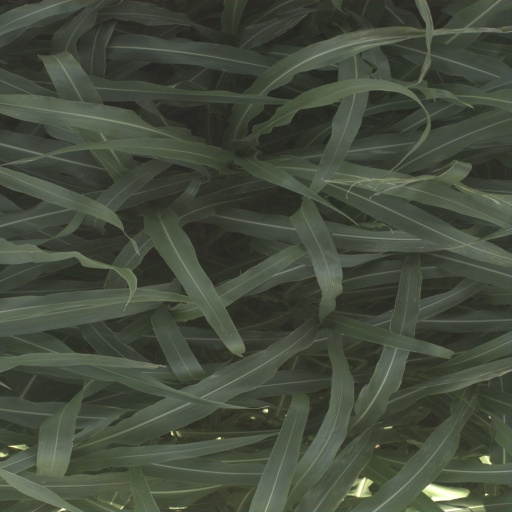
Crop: sorghum